Vagharshapat

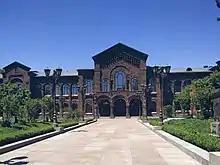
Veharan

Armenia enjoyed a short period of independence between 1918 and 1920 before falling to the Bolshevik 11th Red Army and becoming part of the Soviet Union.